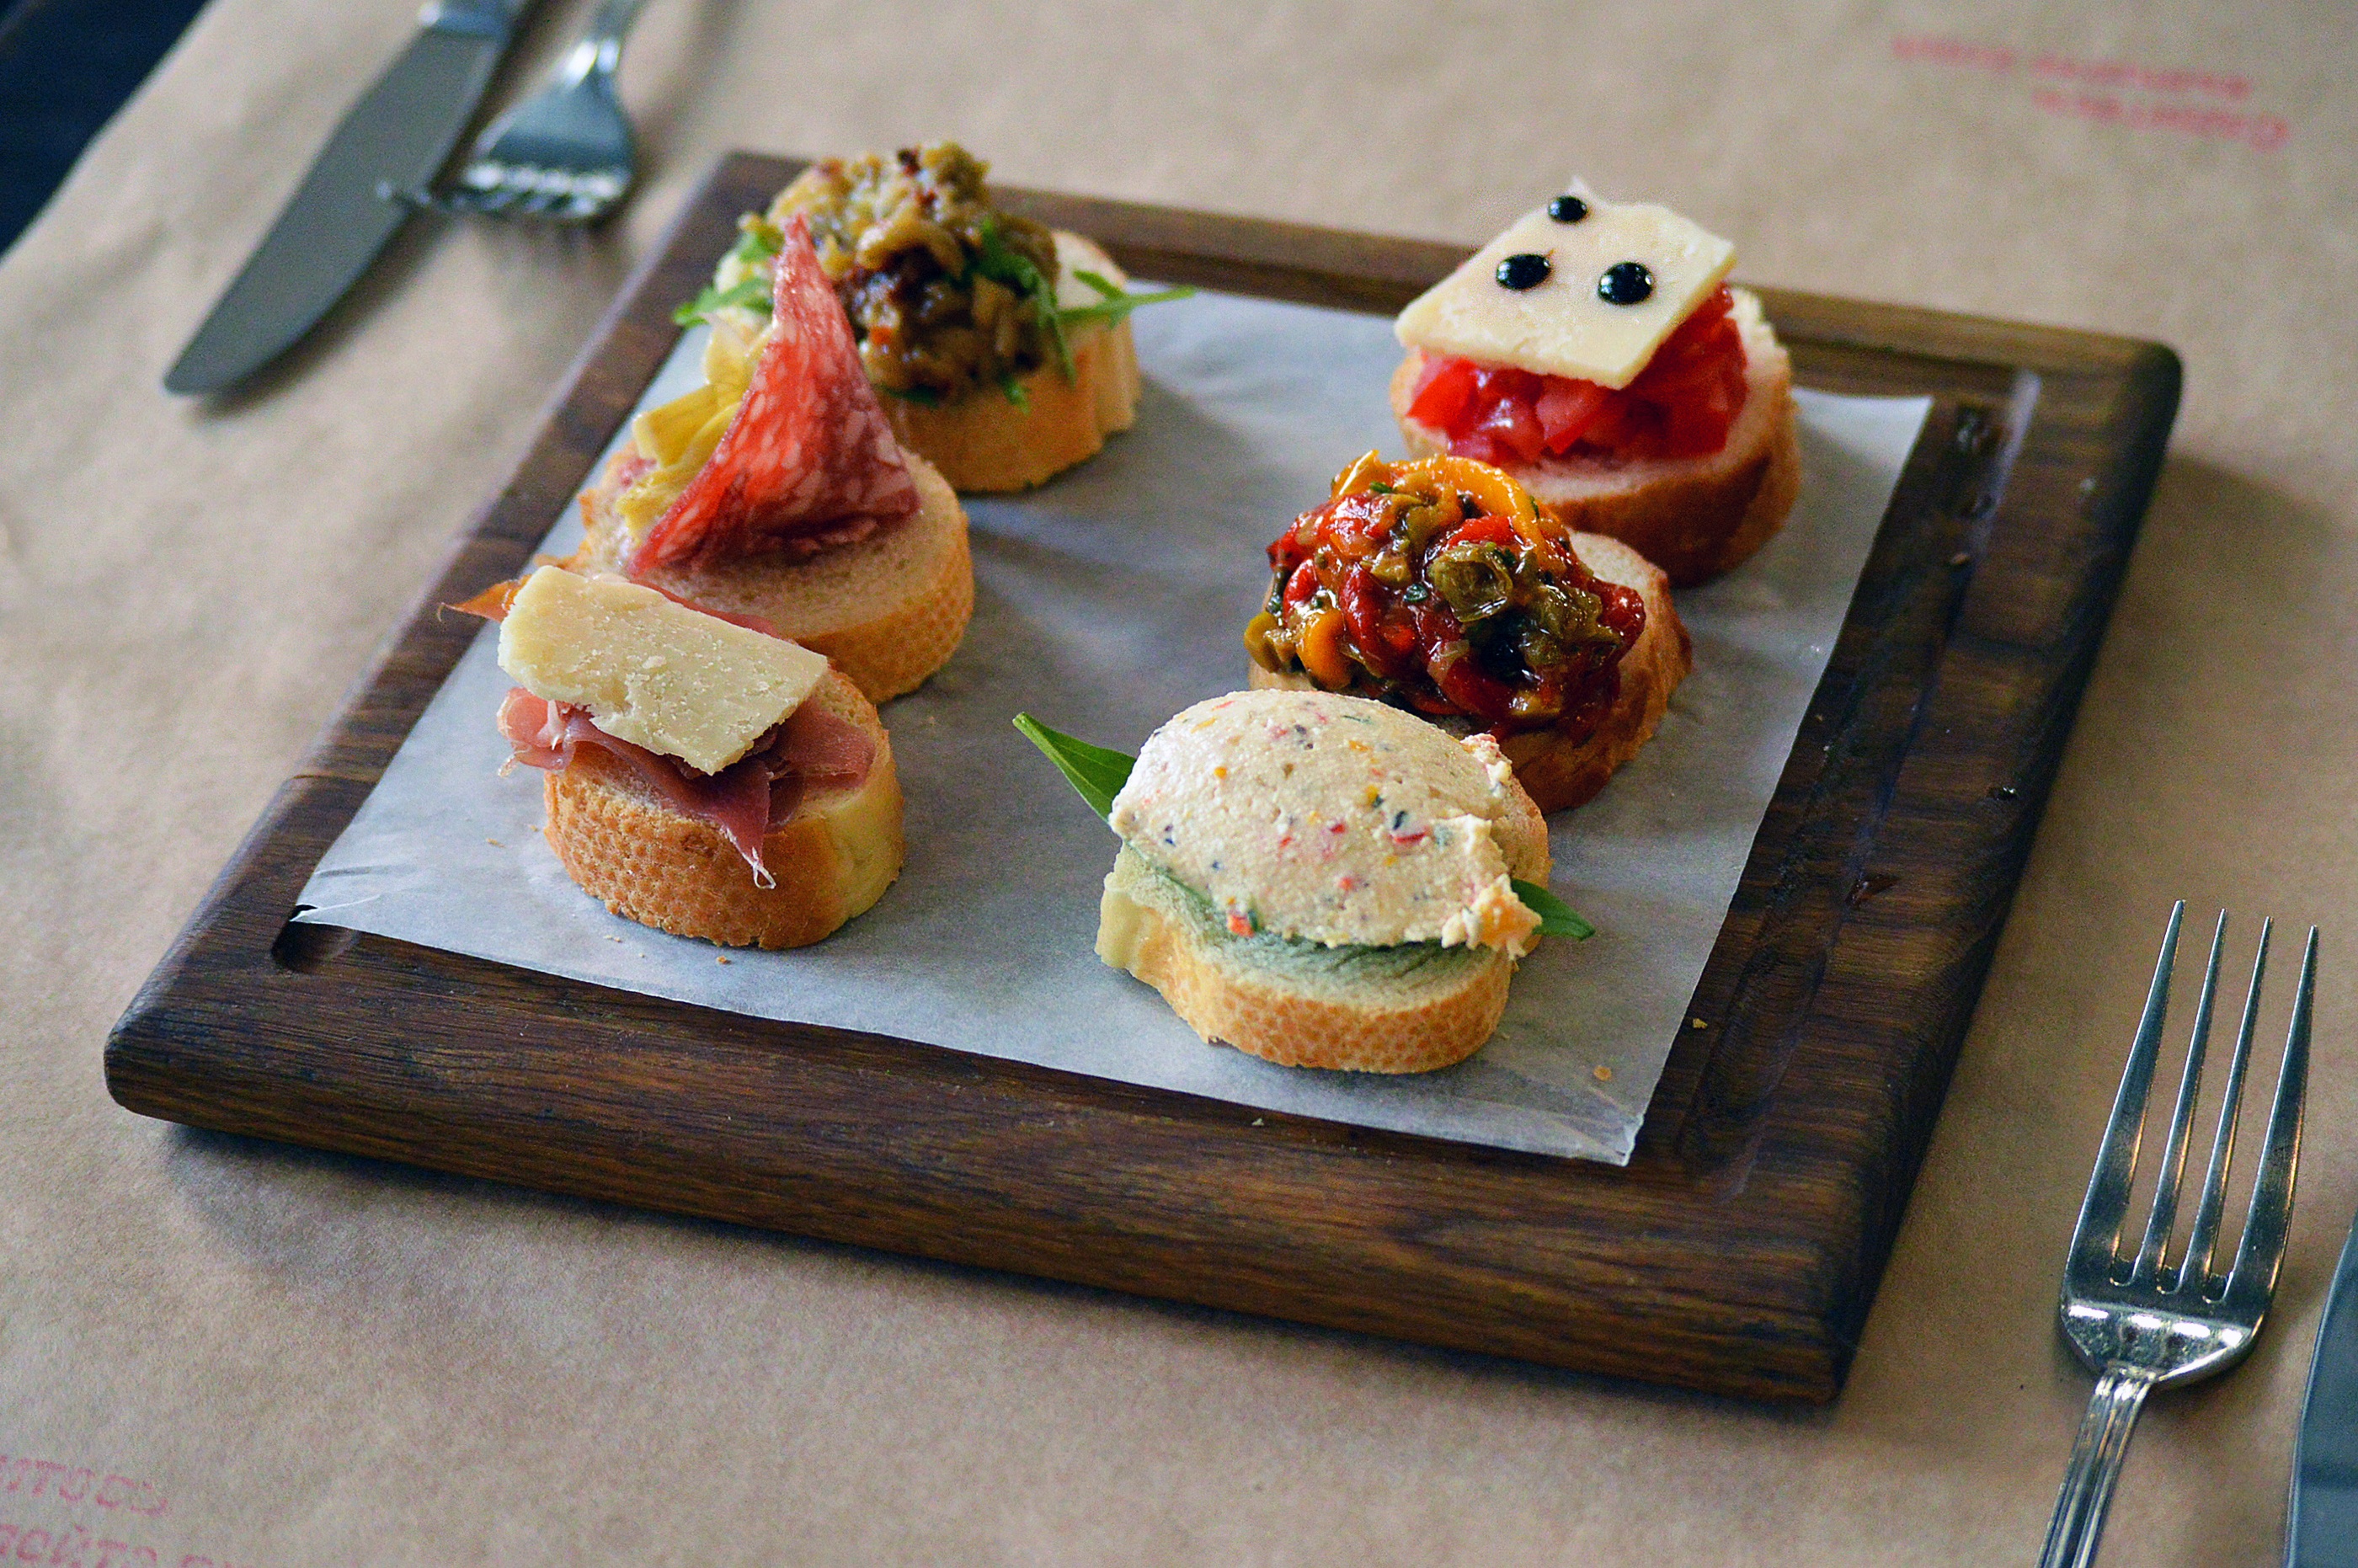
table, white, restaurant, rustic, dish, meal, food, green, mediterranean, pepper, spice, red, cooking, garlic, produce, vegetable, fresh, breakfast, gourmet, healthy, snack, lunch, cuisine, delicious, bread, variety, basil, cheese, tomato, baguette, seasoning, dinner, tasty, different, canape, six, oil, starter, herbs, italian, olive, paprika, assorted, ingredients, parsley, brunch, appetizer, bruschetta, sense, hors d oeuvre, antipasti, pincho